Steve Pettit

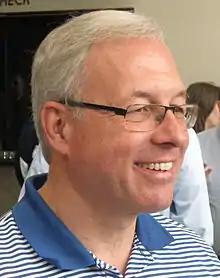
Steve Pettit on May 10, 2014

Stephen Davis Pettit, Sr. (born November 27, 1955) is an American Christian evangelist who served as the fifth president of Bob Jones University from 2014 to 2023.